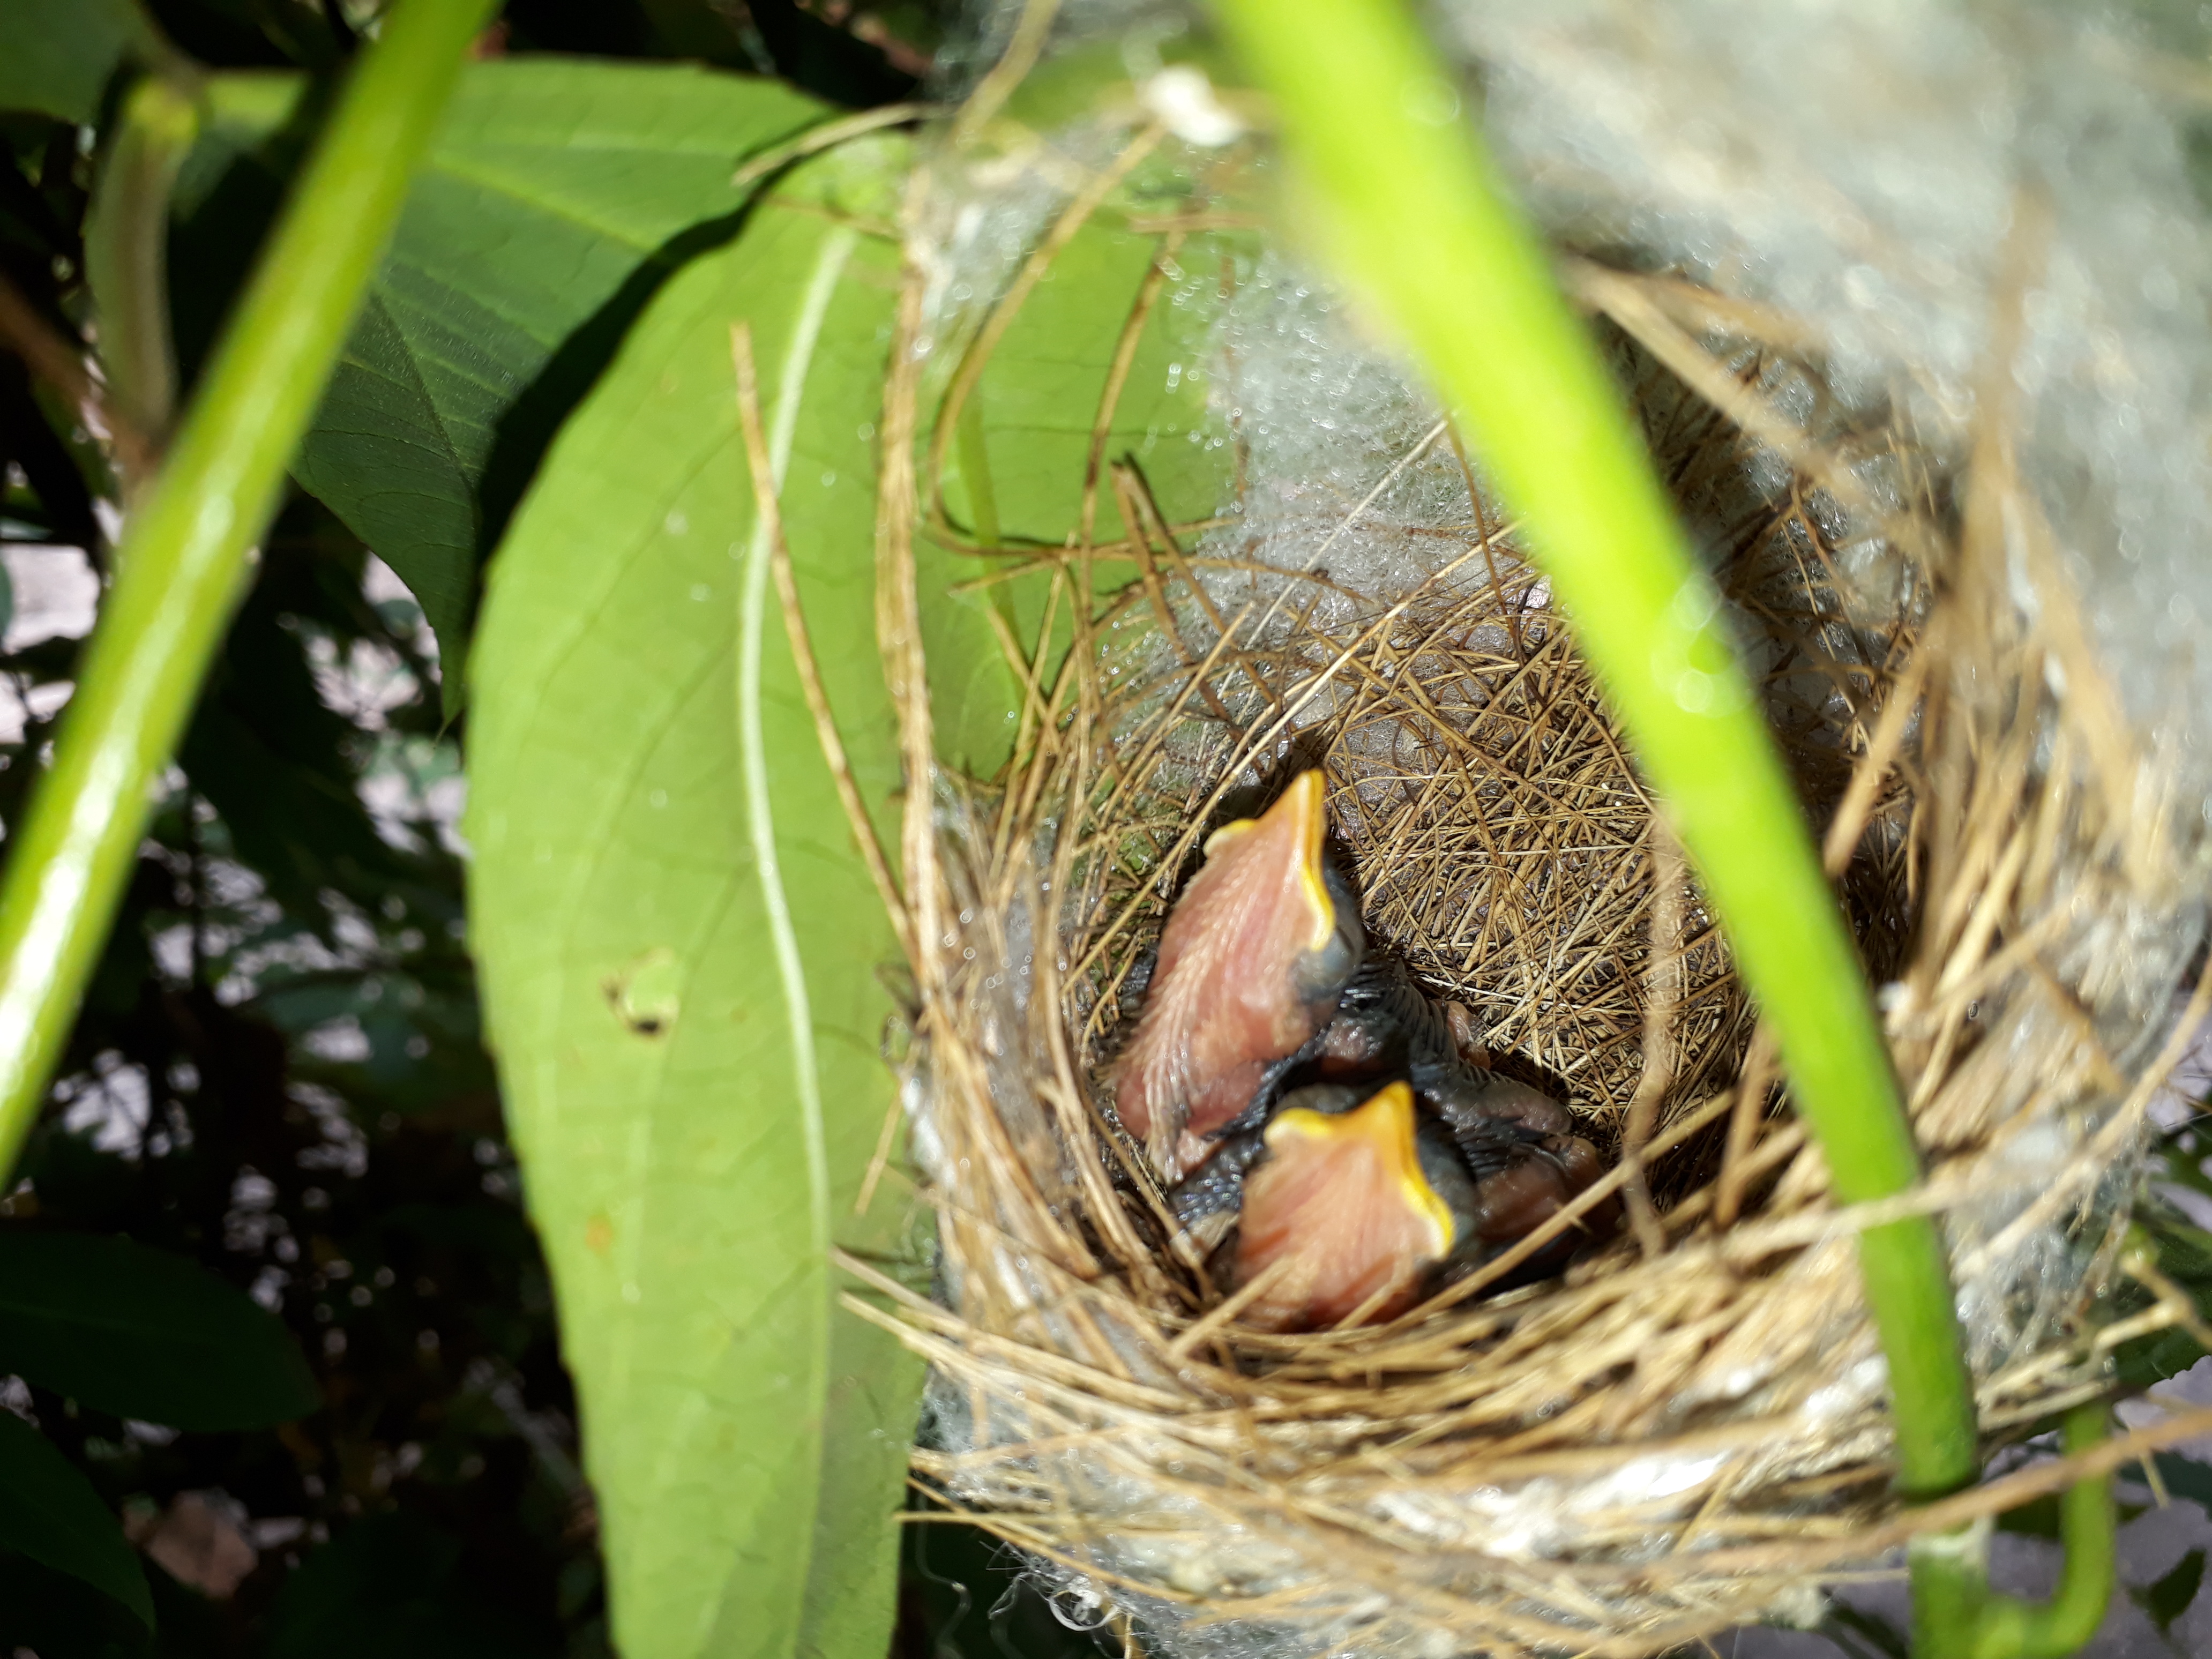
nest, bird, leaf, little bird, egg, nature, green leaf, fauna, beak, bird nest, wildlife, finch